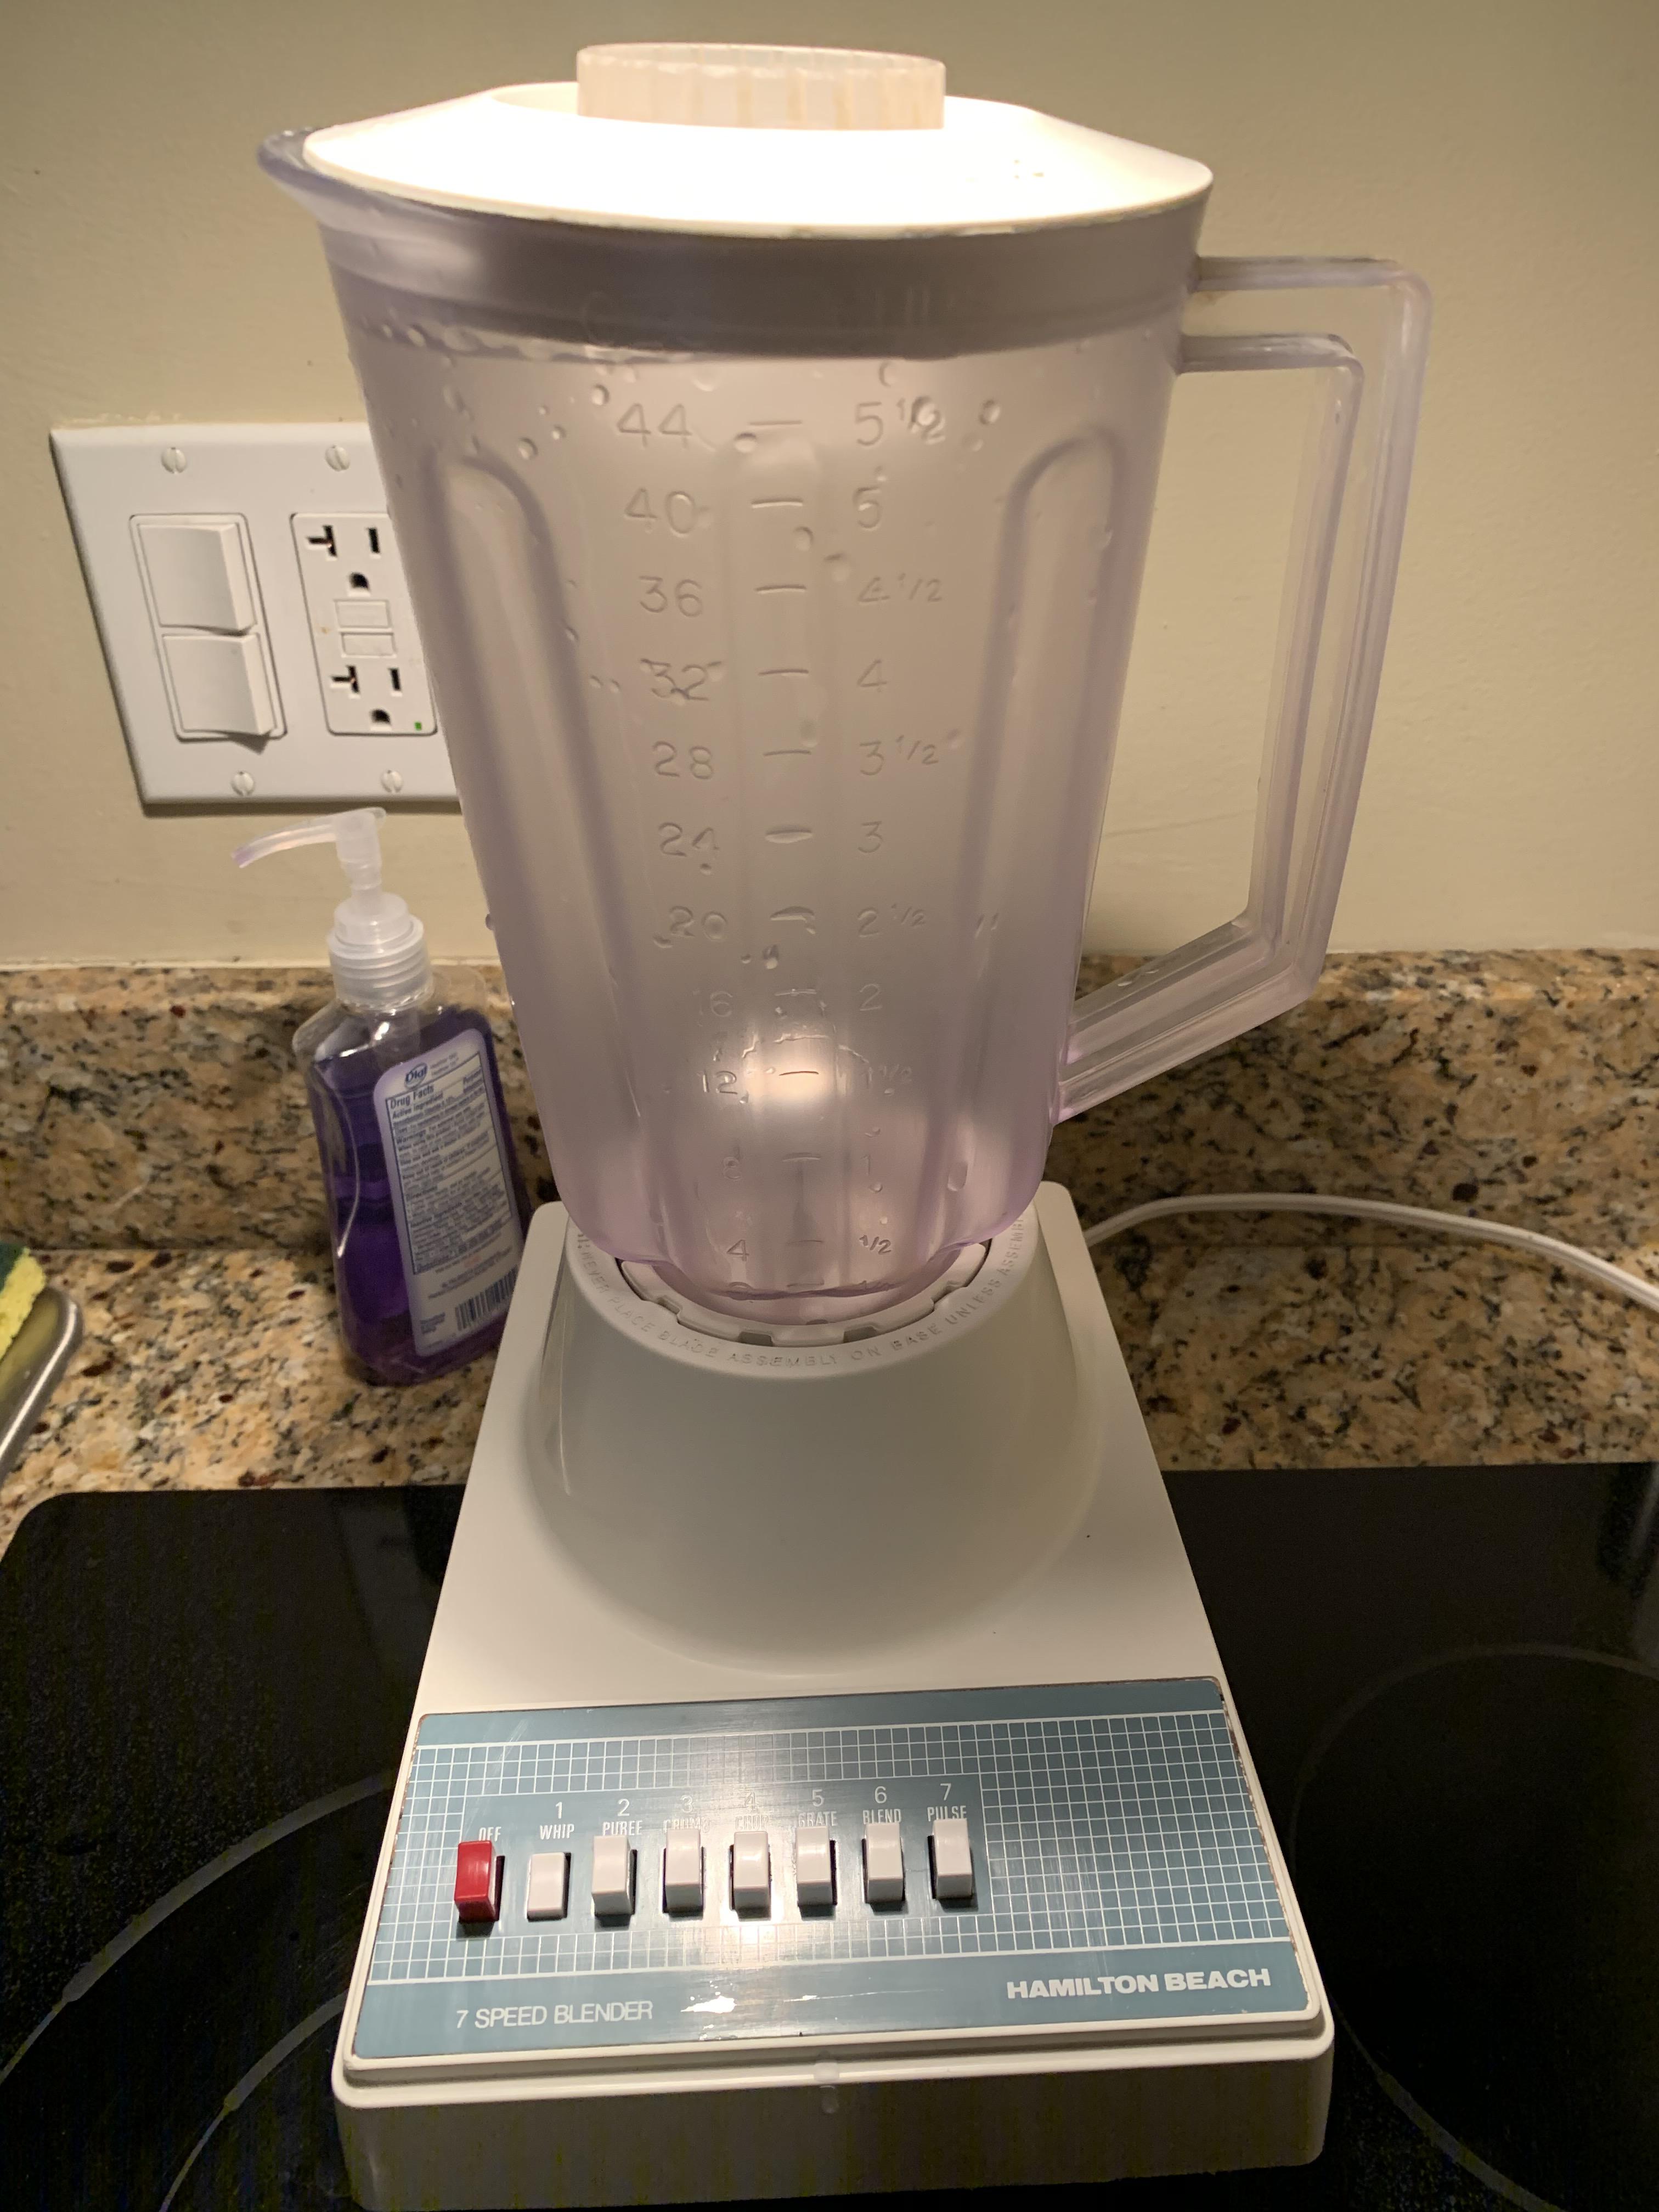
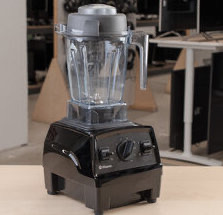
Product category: items_blender
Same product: no